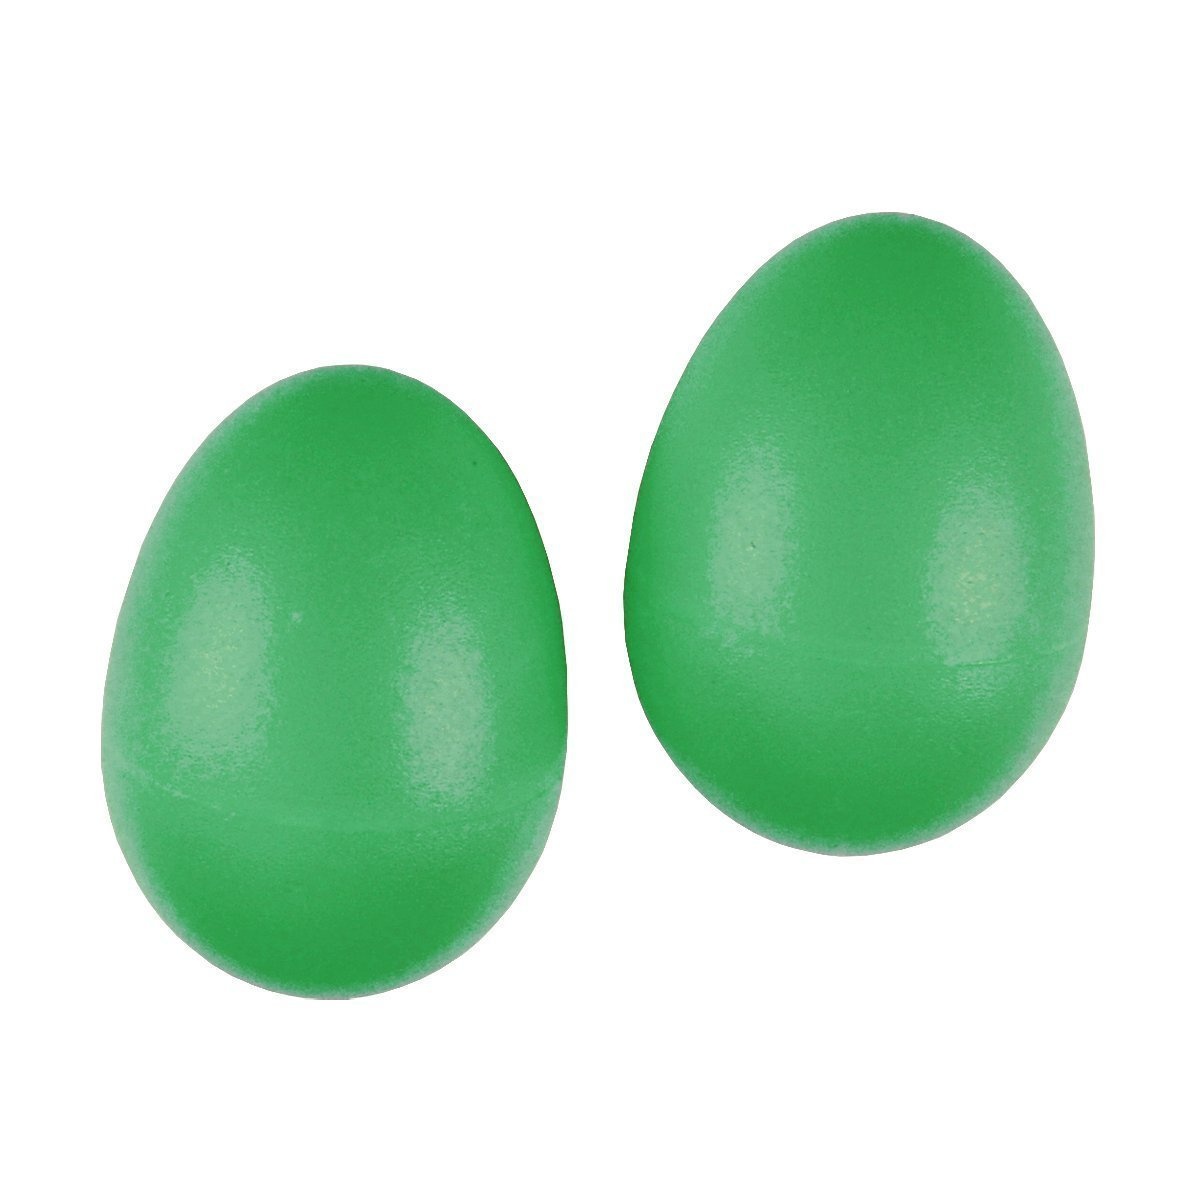
Drumfire Egg Shaker Pair (Green)
The Drumfire DFP-ESK-GRS Egg Shakers create a musical sound with every shake of your hand. An ideal introduction for kids to the world of percussion, these egg shakers are a fun way to help develop their sense of rhythm. These shakers come in Green and are also available in a wide range of other assorted colours. Includes 1 x pair (2 shakers).
Brand: Drumfire
Category: Arts & Entertainment > Hobbies & Creative Arts > Musical Instruments > Percussion > Hand Percussion > Musical Shakers > Egg Shakers